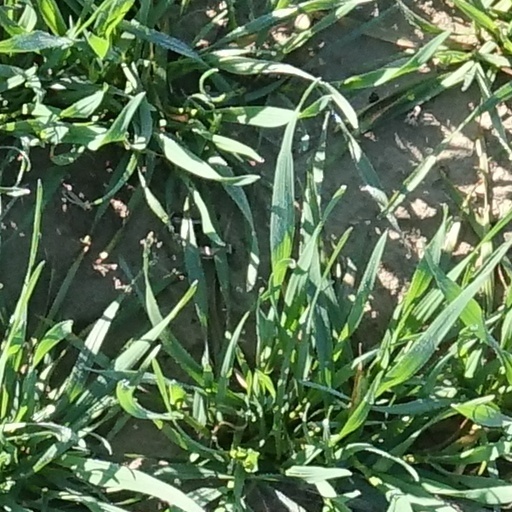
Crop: wheat